Skollis

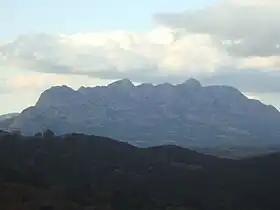
Santameri (Skollis) mountain

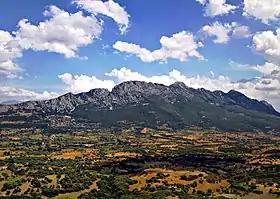
Mt. Skollis

Skollis, also known as Santameri, is a mountain in southwestern Achaea in the Peloponnese in western Greece. Its elevation is . It is situated between the villages Santomeri to the north and Portes to the south.